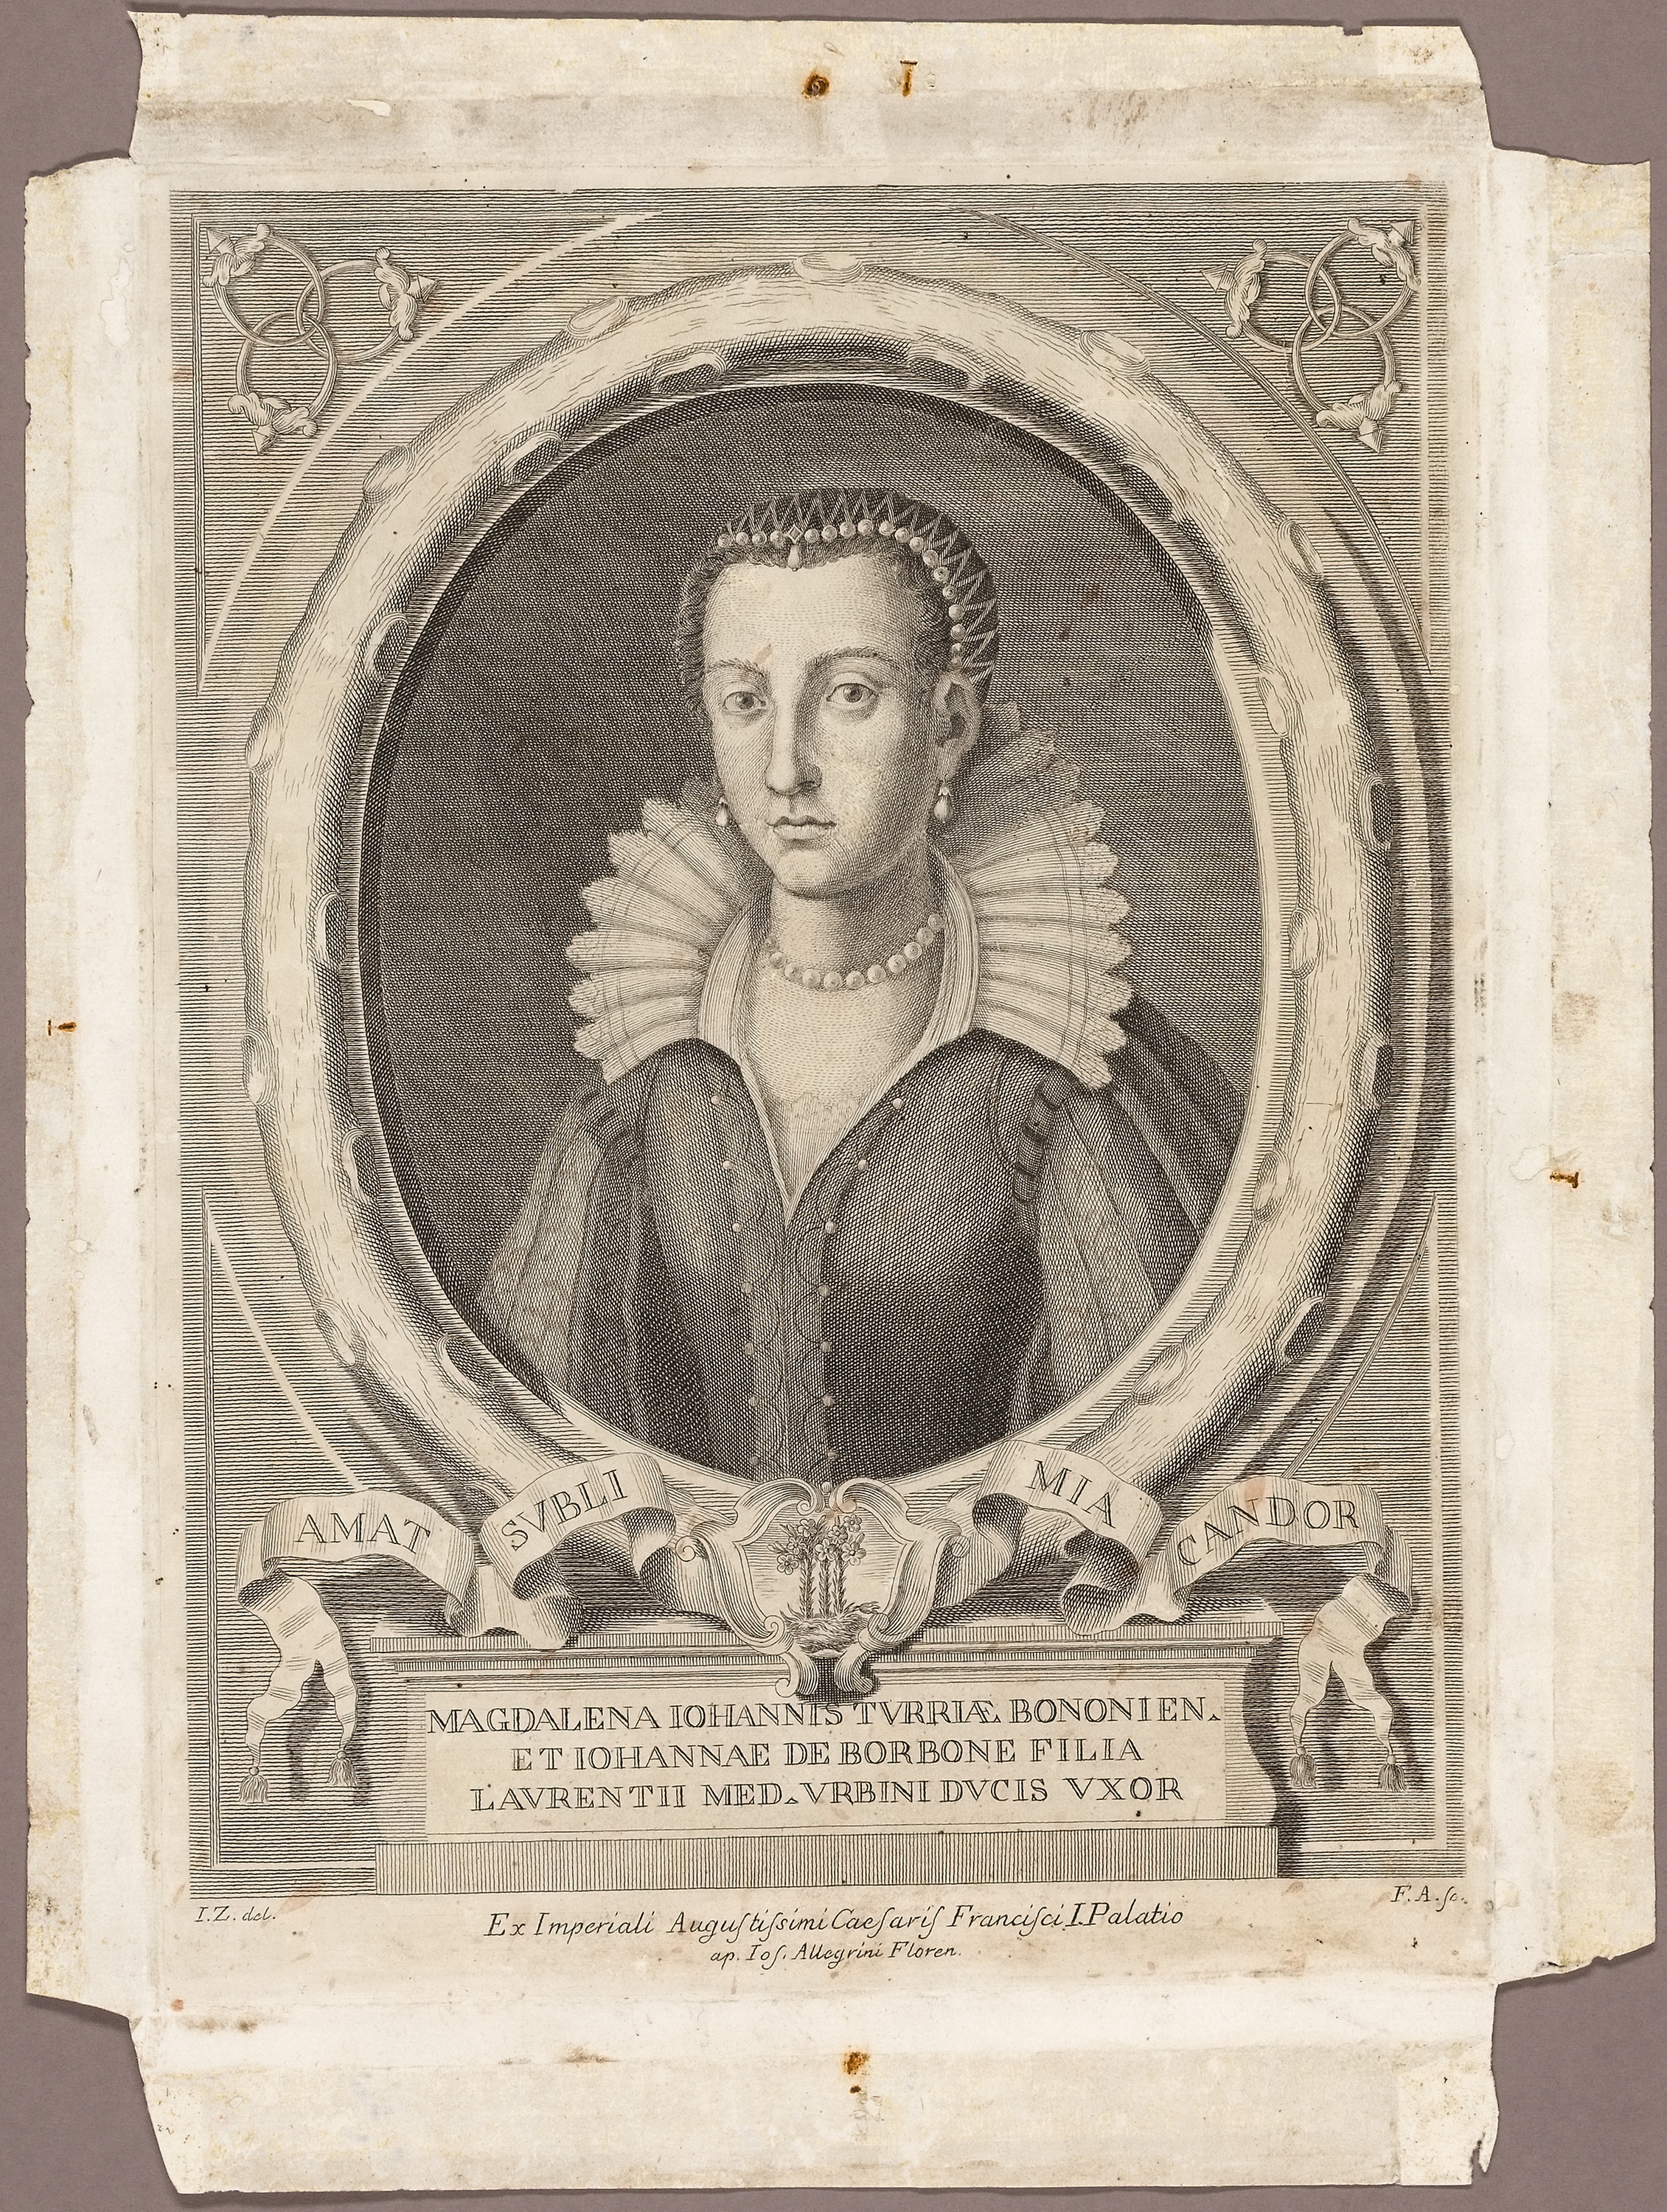
history, arch, ancient history, picture frame, stone carving, vintage clothing, portrait, stock photography, antique, art